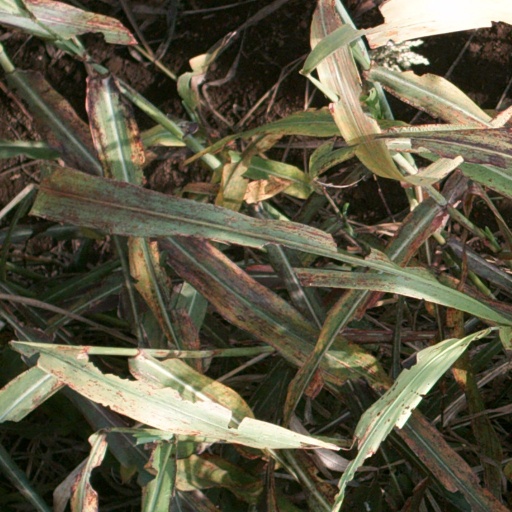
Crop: sorghum